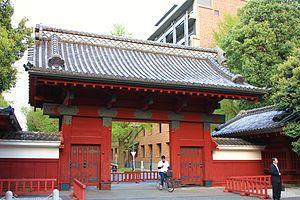
Akamon (porte rouge) sur le campus d'Hongo de l'université de Tokyo, Japon.
L'affaire Kume est une controverse universitaire qui se déroule au Japon, à l'ère Meiji. Elle porte sur l'analyse faite par l'historien Kume Kunitake des documents historiques retraçant la fondation mythique du Japon. Dans l'édition d'octobre 1891 de la revue Shigaku zasshi, il soutient que le shintō est une croyance religieuse dépassée ; une affirmation qui fait grand bruit dans un pays où le pouvoir en place vient d'instaurer un shintoïsme d'État dont l'origine divine de la lignée impériale est l'un des piliers fondateurs. En effet, la republication de l'article de Kume, le 25 janvier 1892, dans une revue au lectorat plus large, fait éclater une polémique publique. Attaqué par les milieux conservateurs et religieux, et ne pouvant compter sur des soutiens dans le monde académique, le professeur de l'université impériale de Tokyo est contraint à la démission.
L'historiographie du Japon est l'étude des méthodes et des hypothèses formulées dans l'étude et l'écriture de l'histoire du Japon.
Kume Kunitake est un scientifique japonais et historien pendant les ères Meiji et Taishō. Il a un fils Keiichirō Kume qui devient peintre renommé.